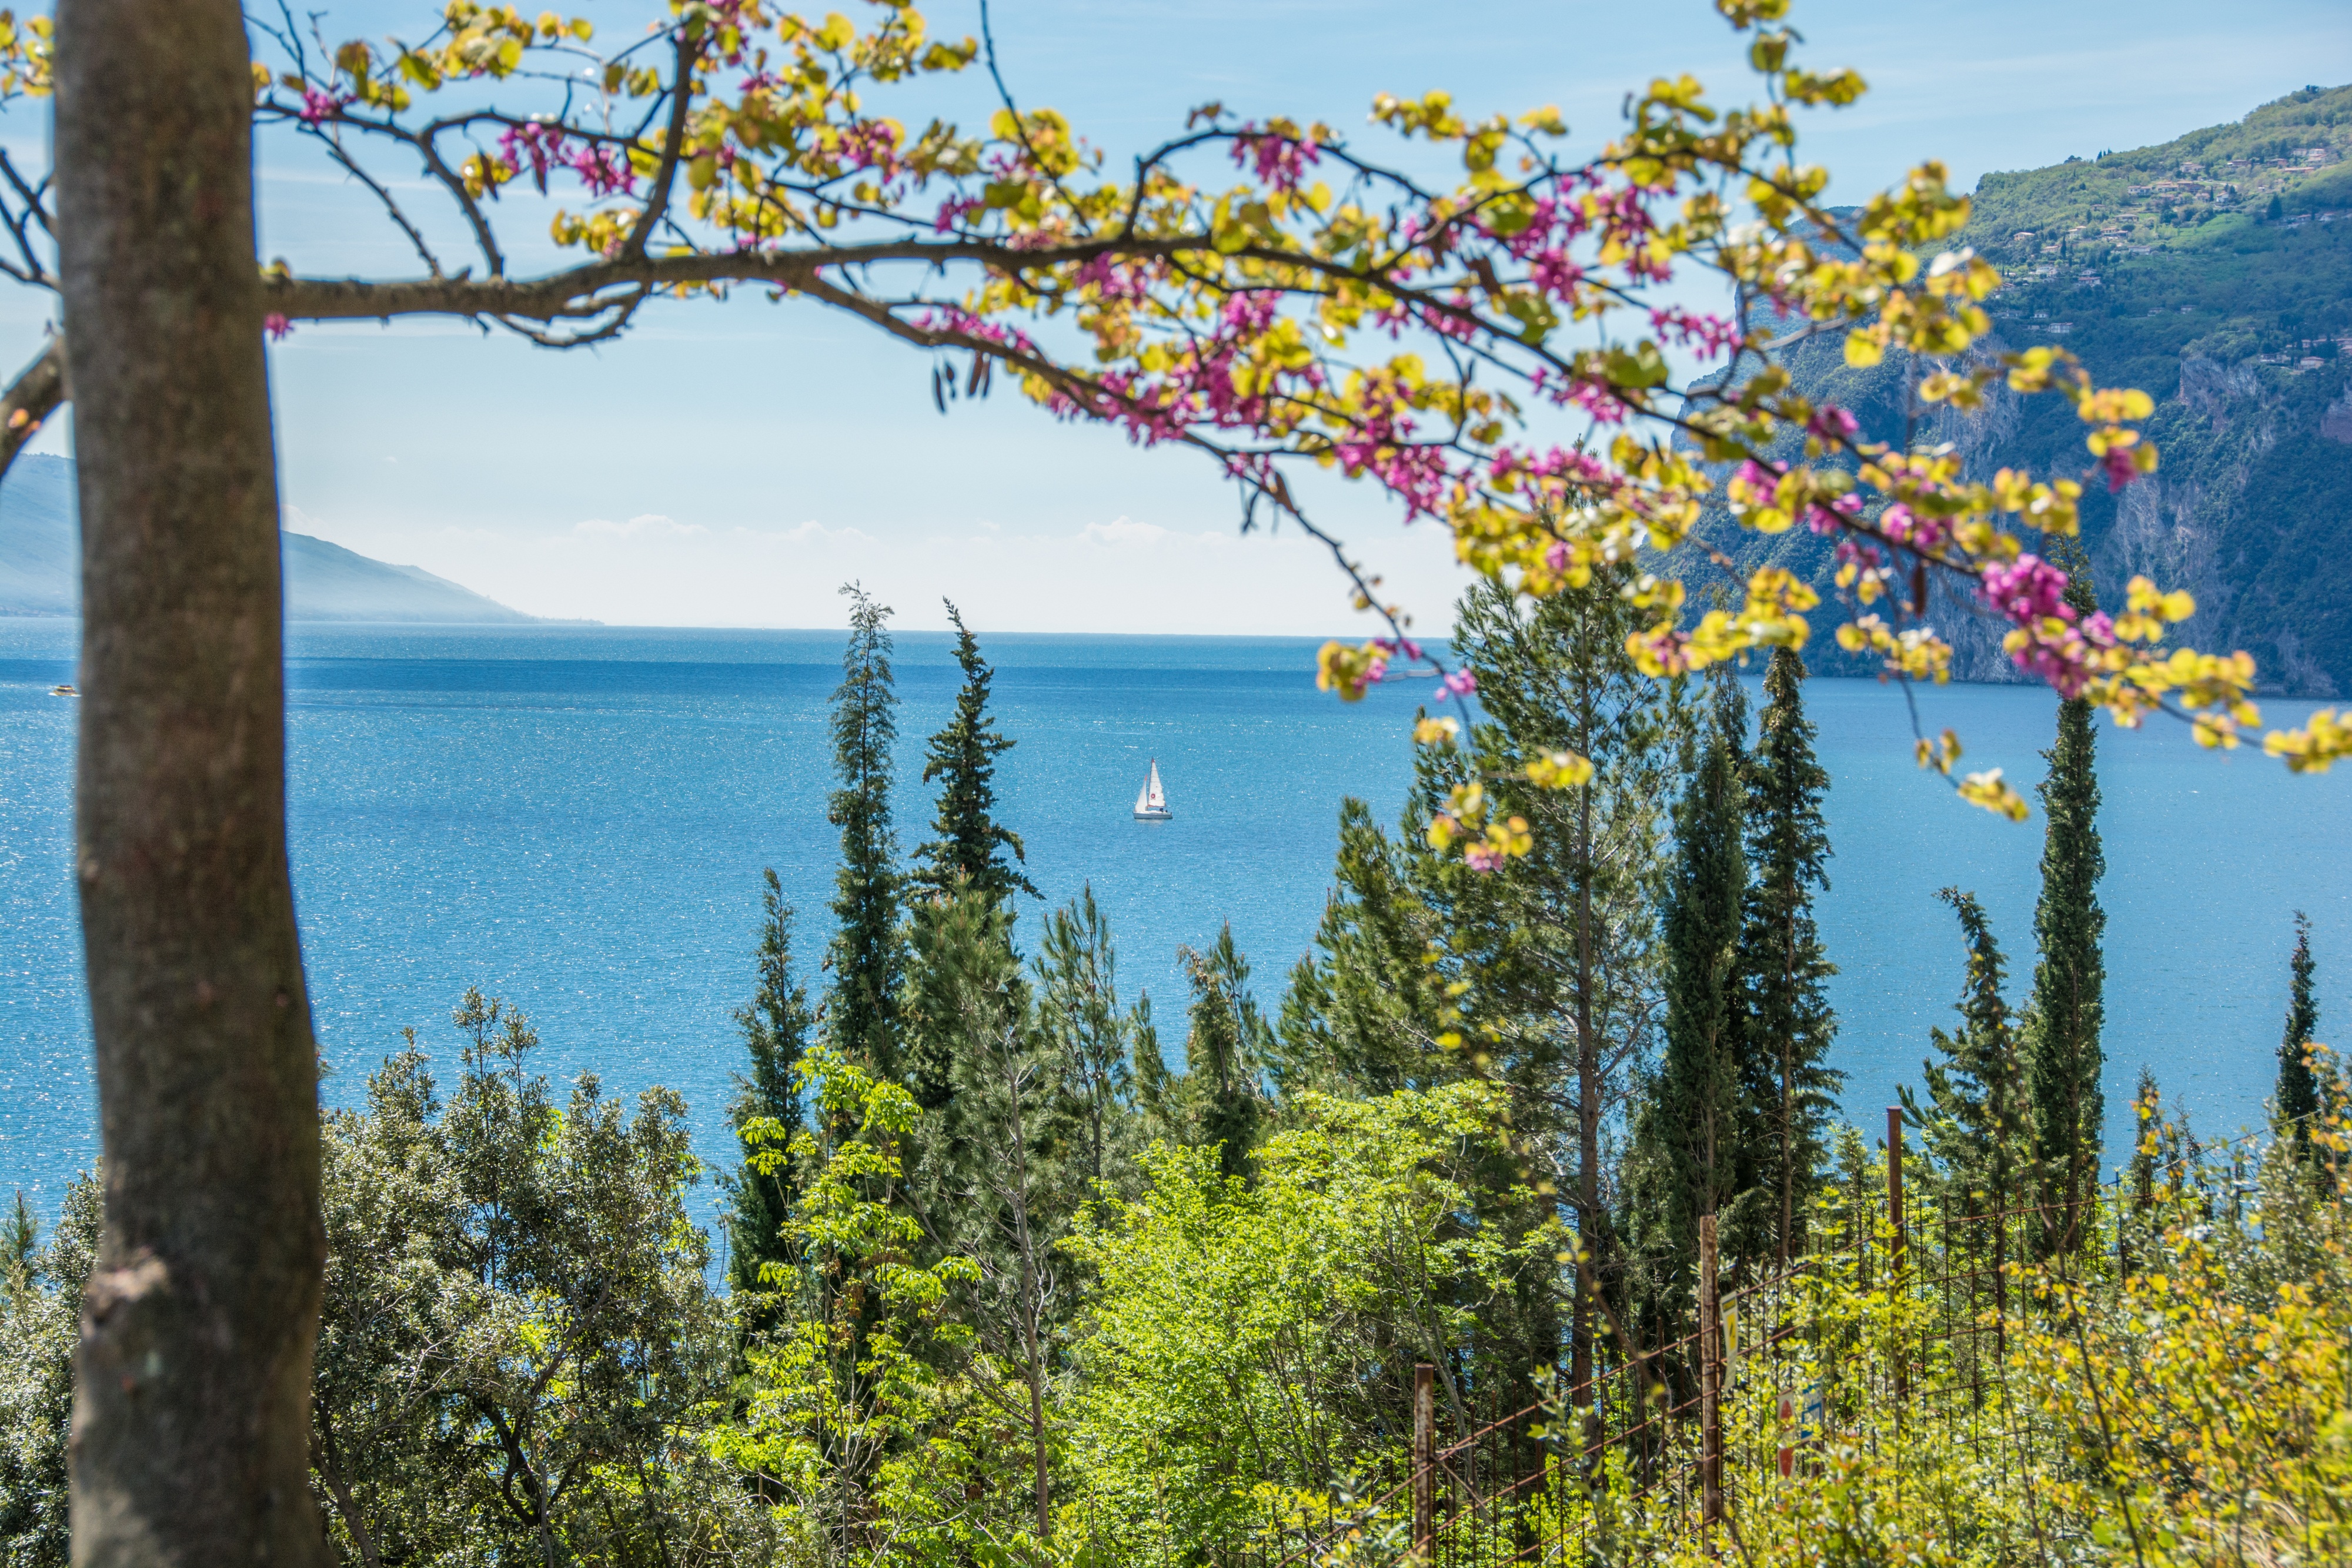
tree, water, nature, branch, blossom, mountain, plant, sky, sun, meadow, leaf, flower, lake, autumn, holiday, blue, tourism, flora, season, garda, april, mood, sailing boat, ecosystem, woody plant